Camden Passage

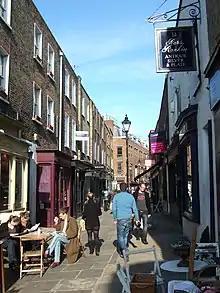
Camden Passage in 2009

Camden Passage is a pedestrian street, close to the Angel tube station off Upper Street in the London Borough of Islington. The passage is known for its antique shops, markets and its array of independent shops, cafes, and restaurants.